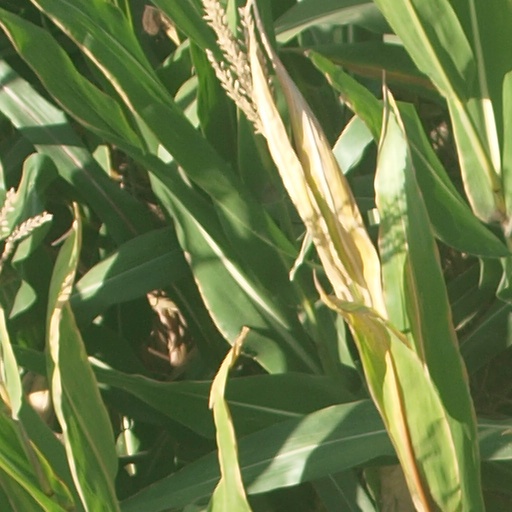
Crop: maize; corn